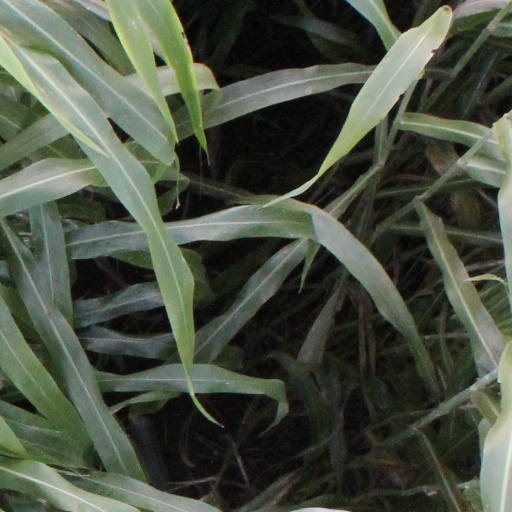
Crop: sorghum